Francisco Leonardoni

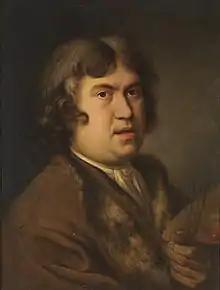
"Self Portrait", oil on canvas, in the collection of the Museo del Prado, Madrid

Francisco (Francesco) Leonardoni (1654–1711) was an Italian painter of the Baroque period, active mainly in Spain.